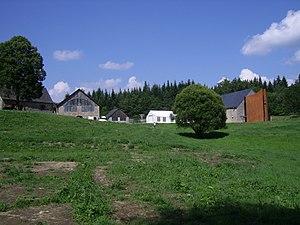
Le château de Sédières est un château du département de la Corrèze, situé sur la commune de Clergoux de 130 hectares de forêts, d'étangs et d'eaux vives.